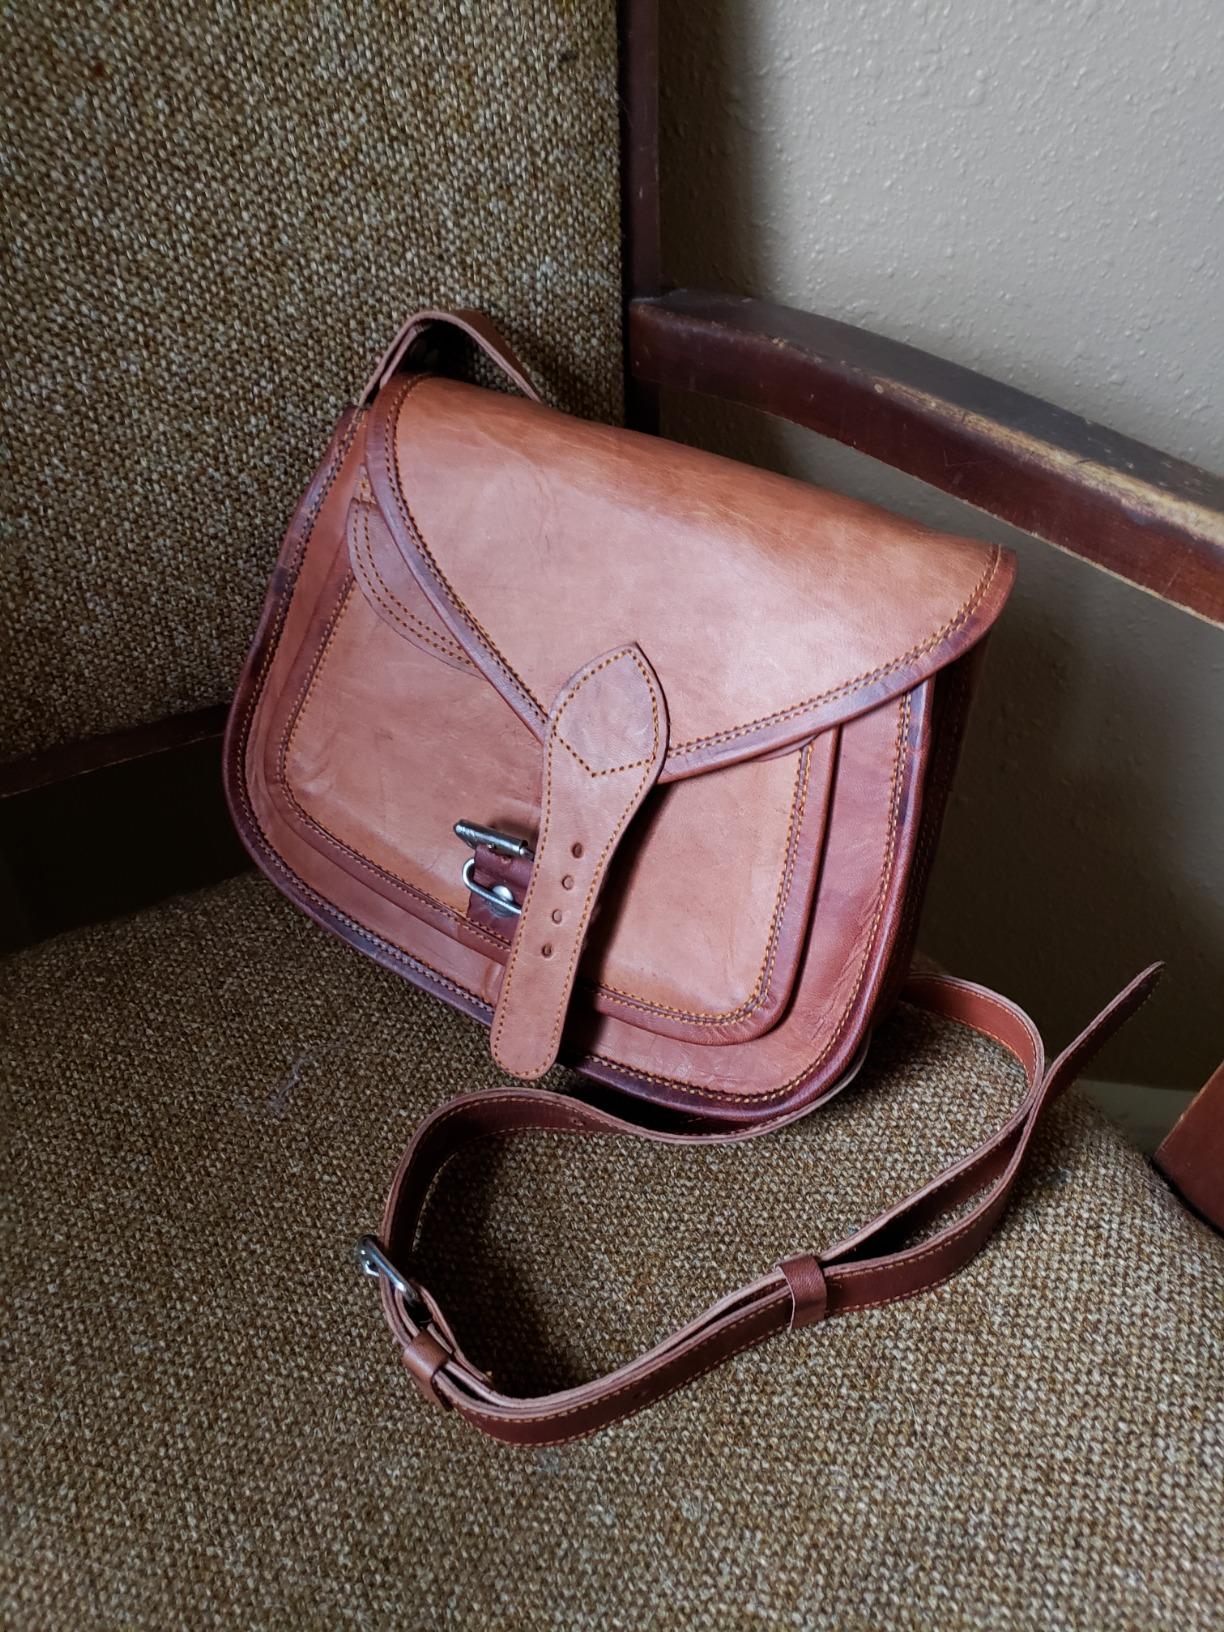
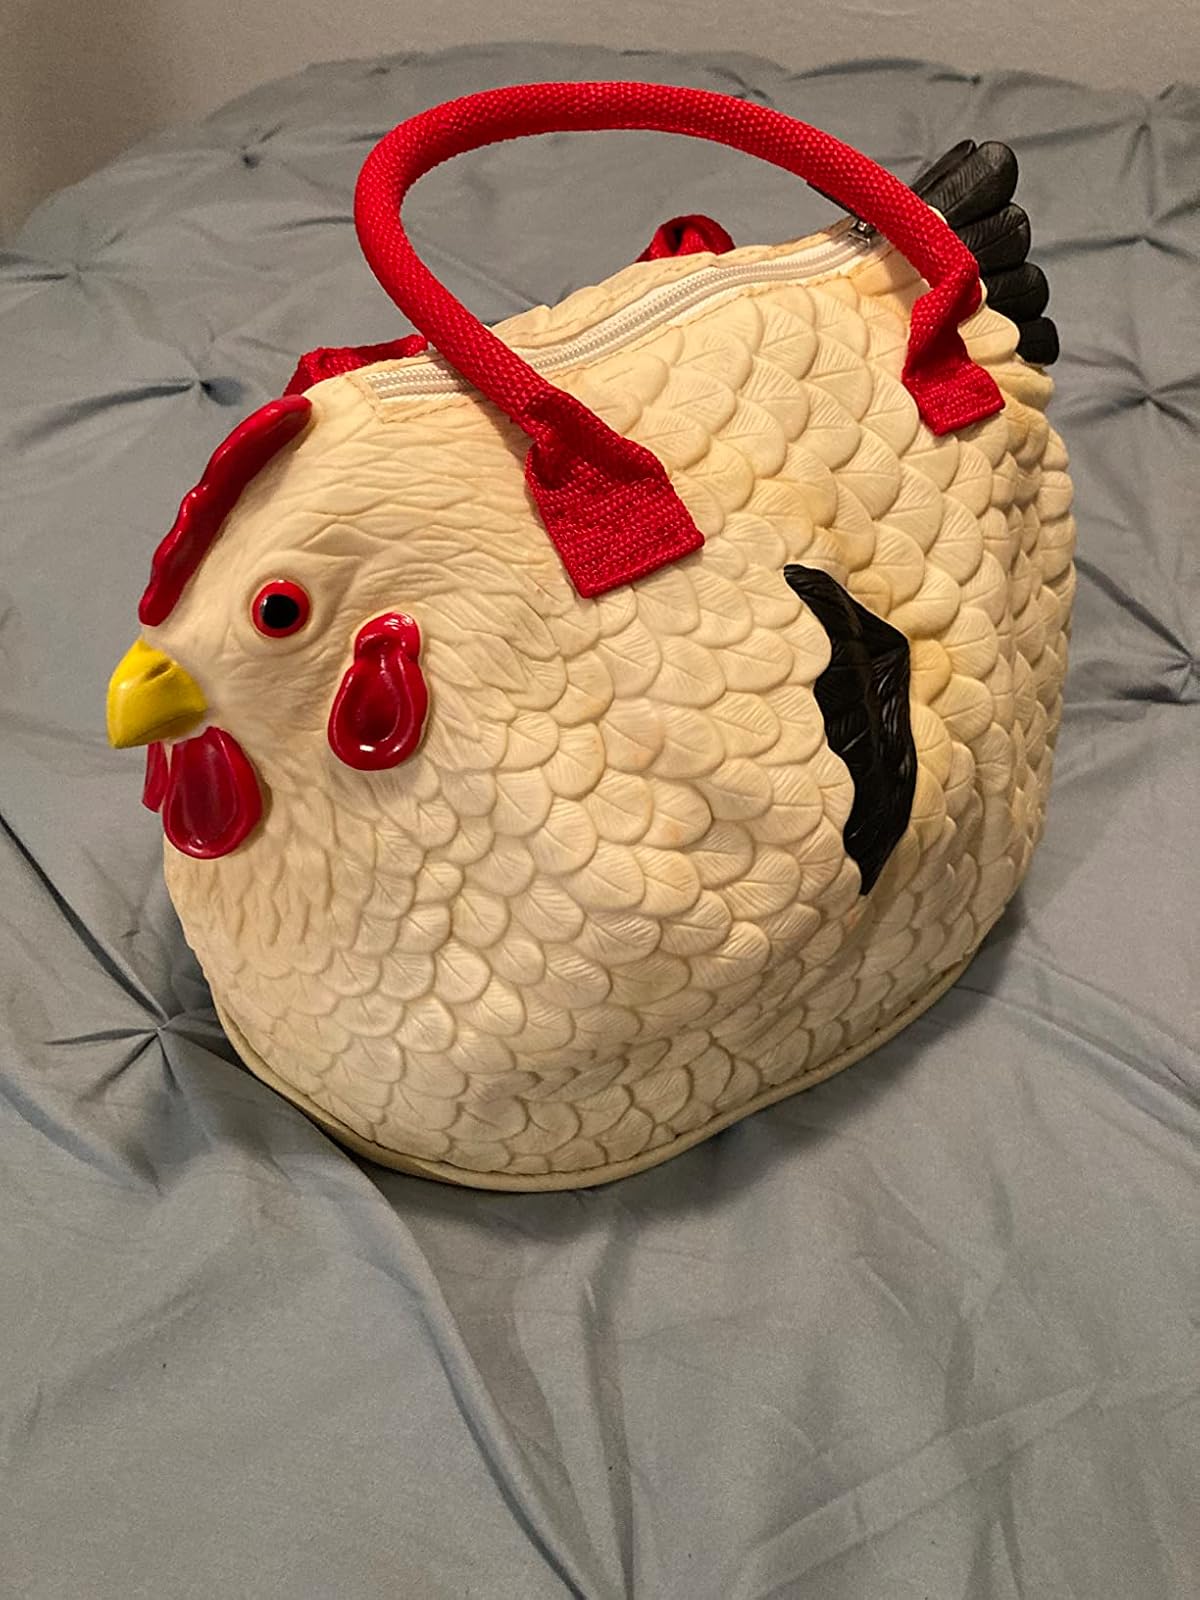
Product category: accessories_handbag
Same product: no